Régates rémoises

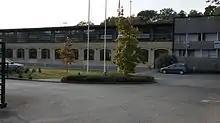
The club's main building is classified as a Monument historique.

The club was founded in 1854, 16 years after the "Société des régates du Harvre" (the oldest French rowing club, founded in 1838. It is among the oldest surviving sports clubs in the world.